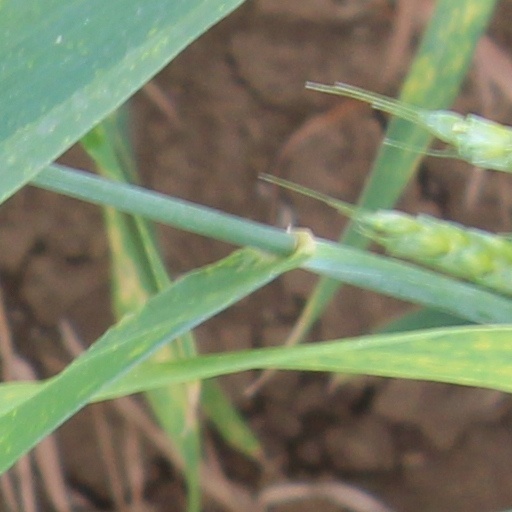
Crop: wheat